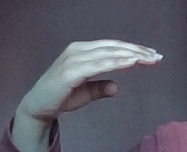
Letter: jeem